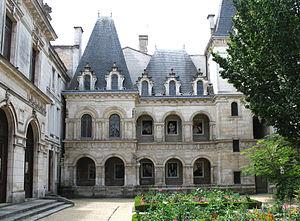
Ville fortifiée, La Rochelle comporte de nombreux monuments de défense, dont les plus connus sont les tours médiévales du Vieux-Port, qui en gardent l’entrée et l’ont rendue mondialement célèbre. Durant son histoire, La Rochelle a perdu beaucoup de ses monuments, comme les remparts qui fortifiaient la ville et qui étaient percés par des portes également disparues. On estime ces disparitions aux alentours de 1910-1930 lors de l'expansion de La Rochelle avec notamment l'implantation de sa Gare. Entre 2016 et 2020, La Rochelle réalise de nombreux travaux, notamment contre les inondations qui lui permet en même temps de valoriser son patrimoine comme au Gabut, aux pieds de la tour saint-Nicolas mais également dans les rues du centre ville.
Cet article recense les monuments historiques français classés en 1897.